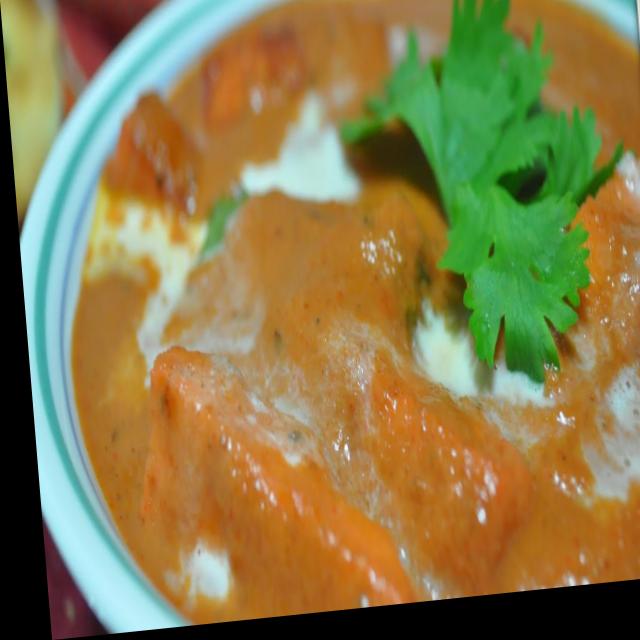
Dish: shahi_paneer